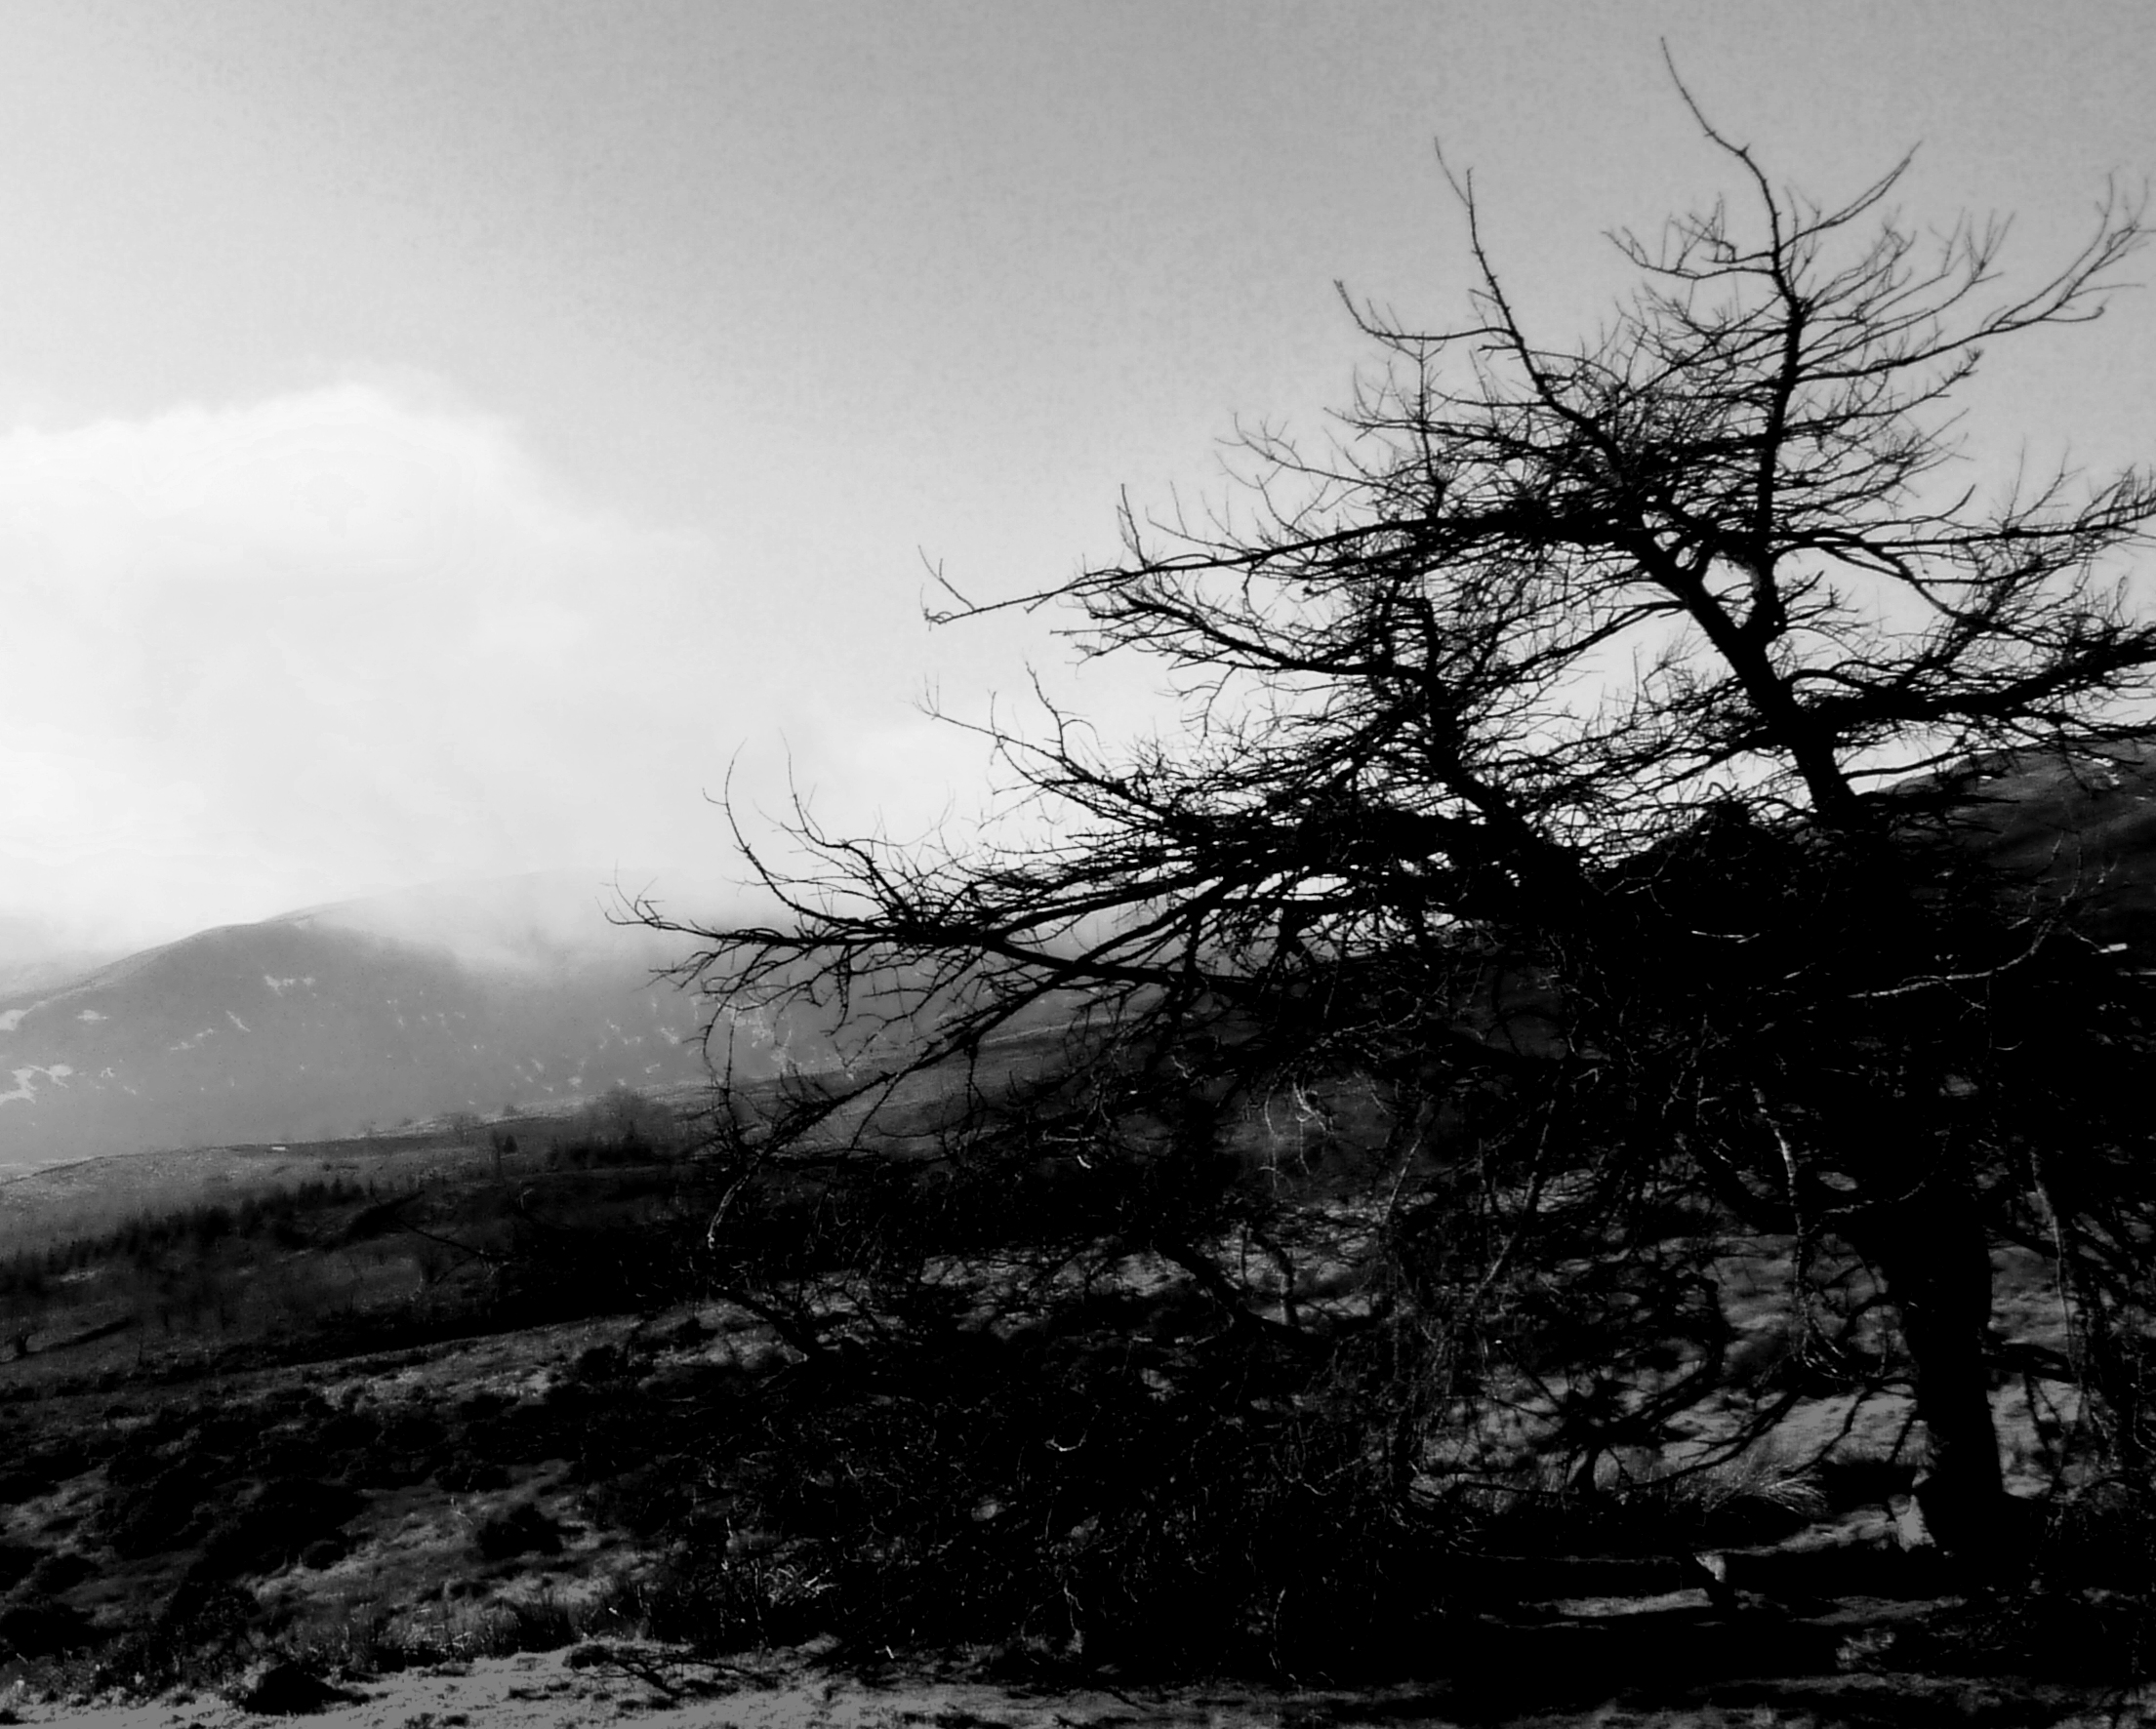
tree, nature, branch, snow, winter, cloud, black and white, plant, sky, mist, white, weather, darkness, black, monochrome, brecon, wales, mountains, beacons, rural area, monochrome photography, atmospheric phenomenon, woody plant